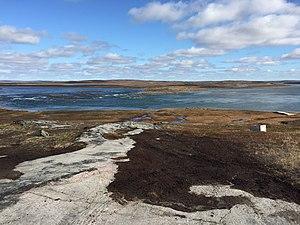
Rivière Puvirnituq-Vue près du village-2017-09-24
La rivière de Puvirnituq est un affluent du littoral est de la baie d'Hudson. Ce cours d'eau coule vers l'ouest dans la municipalité de village de Puvirnituq, sous l'administration régionale Kativik, dans la région administrative du Nord-du-Québec, au Québec, au Canada.